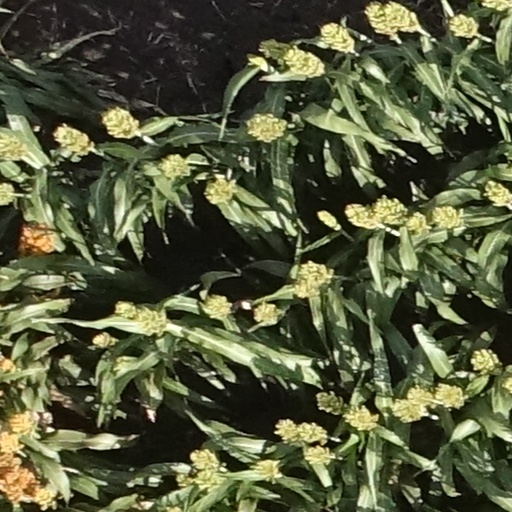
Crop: sorghum